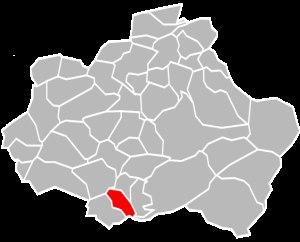
Meisenthal est une commune française du département de la Moselle en région Grand Est.